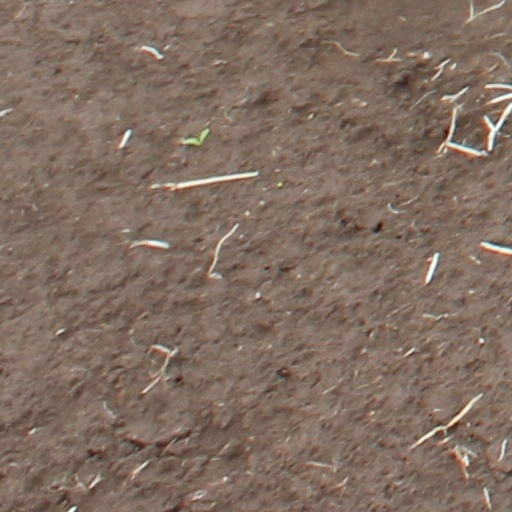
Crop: wheat